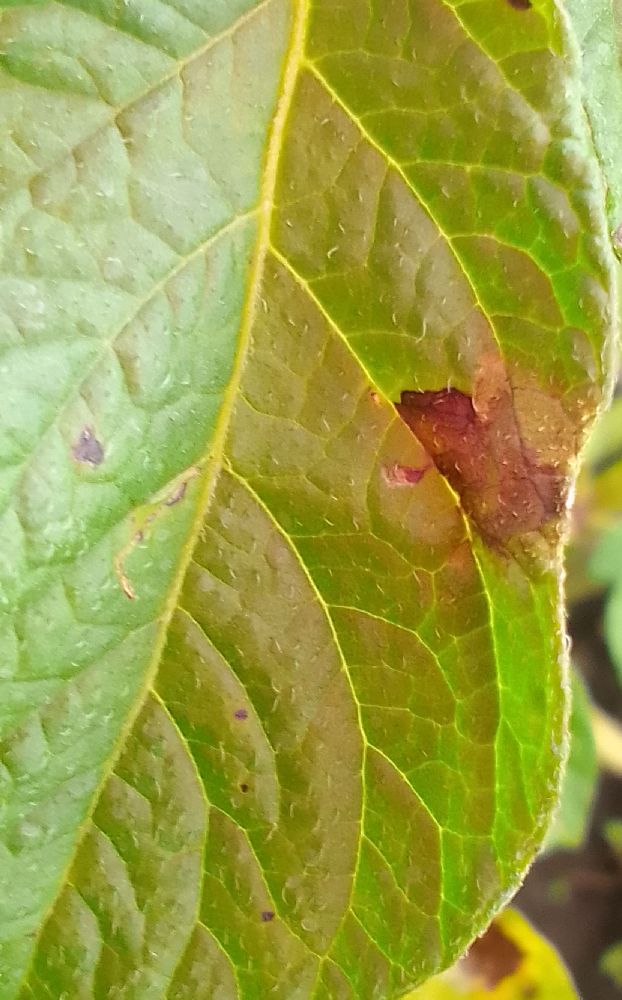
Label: Late blight